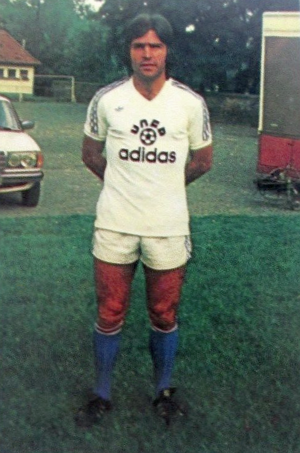
Jacques Vergnes
Jacques Vergnes er en fransk tidligere fodboldspiller. Han spillede for flere Ligue 1-klubber, blandt andet Montpellier, Strasbourg og Nîmes, og blev fransk mester med Strasbourg i 1979.